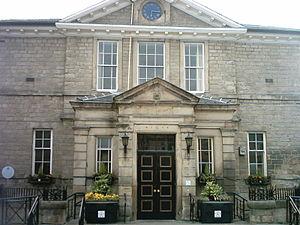
Wetherby est une ville de 19 979 habitants située sur la rivière Wharfe, appartenant au district de la ville de Leeds dans le West Yorkshire, en Angleterre.